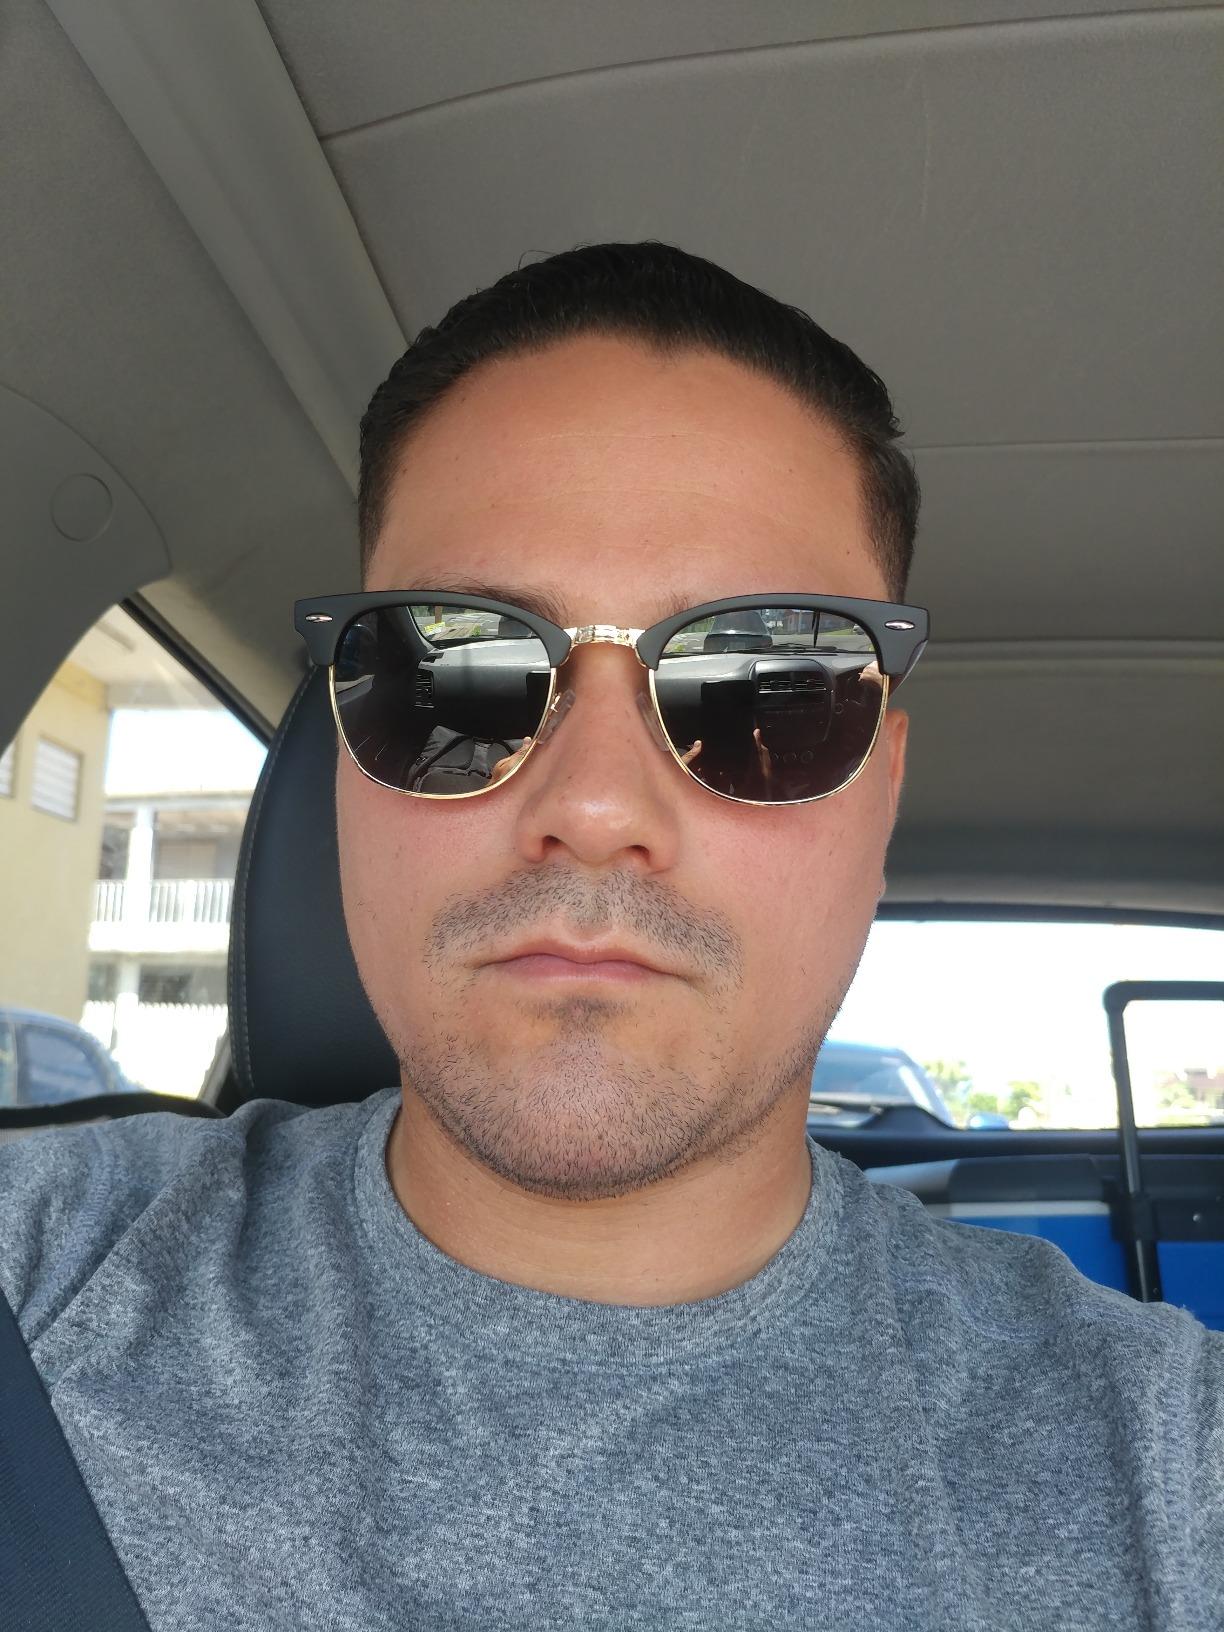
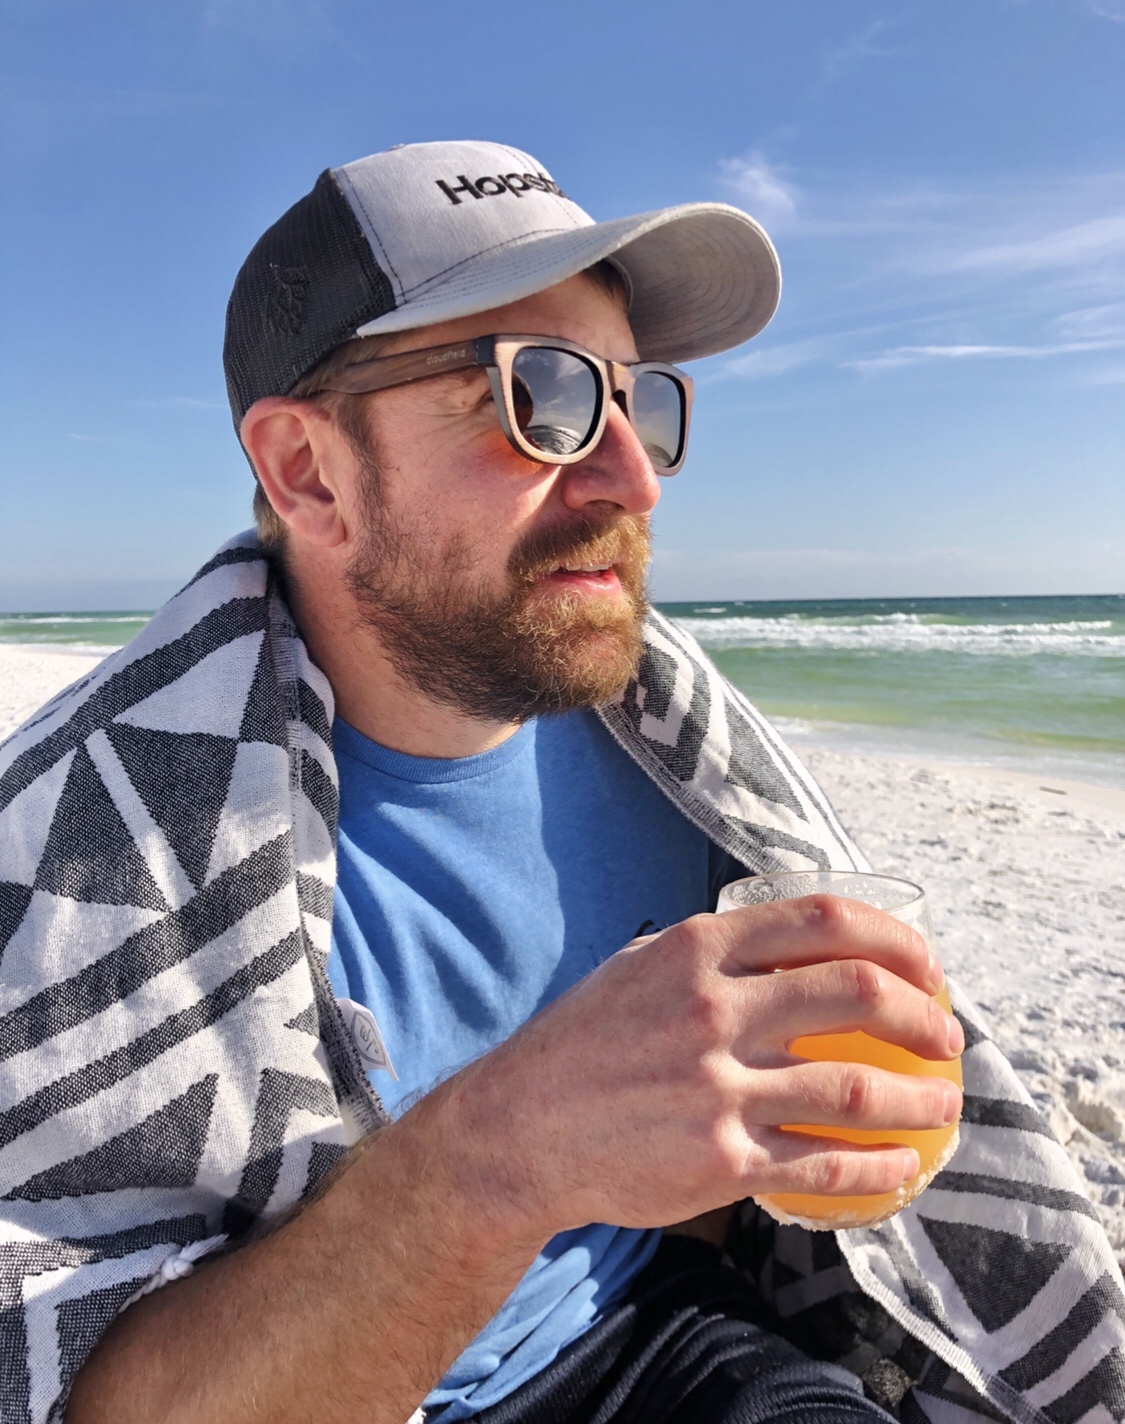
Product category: accessories_sunglasses
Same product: no